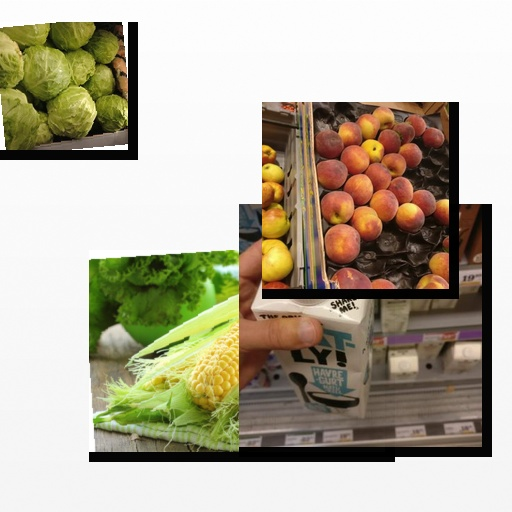
Food items: cabbage, corn, peach, oatghurt